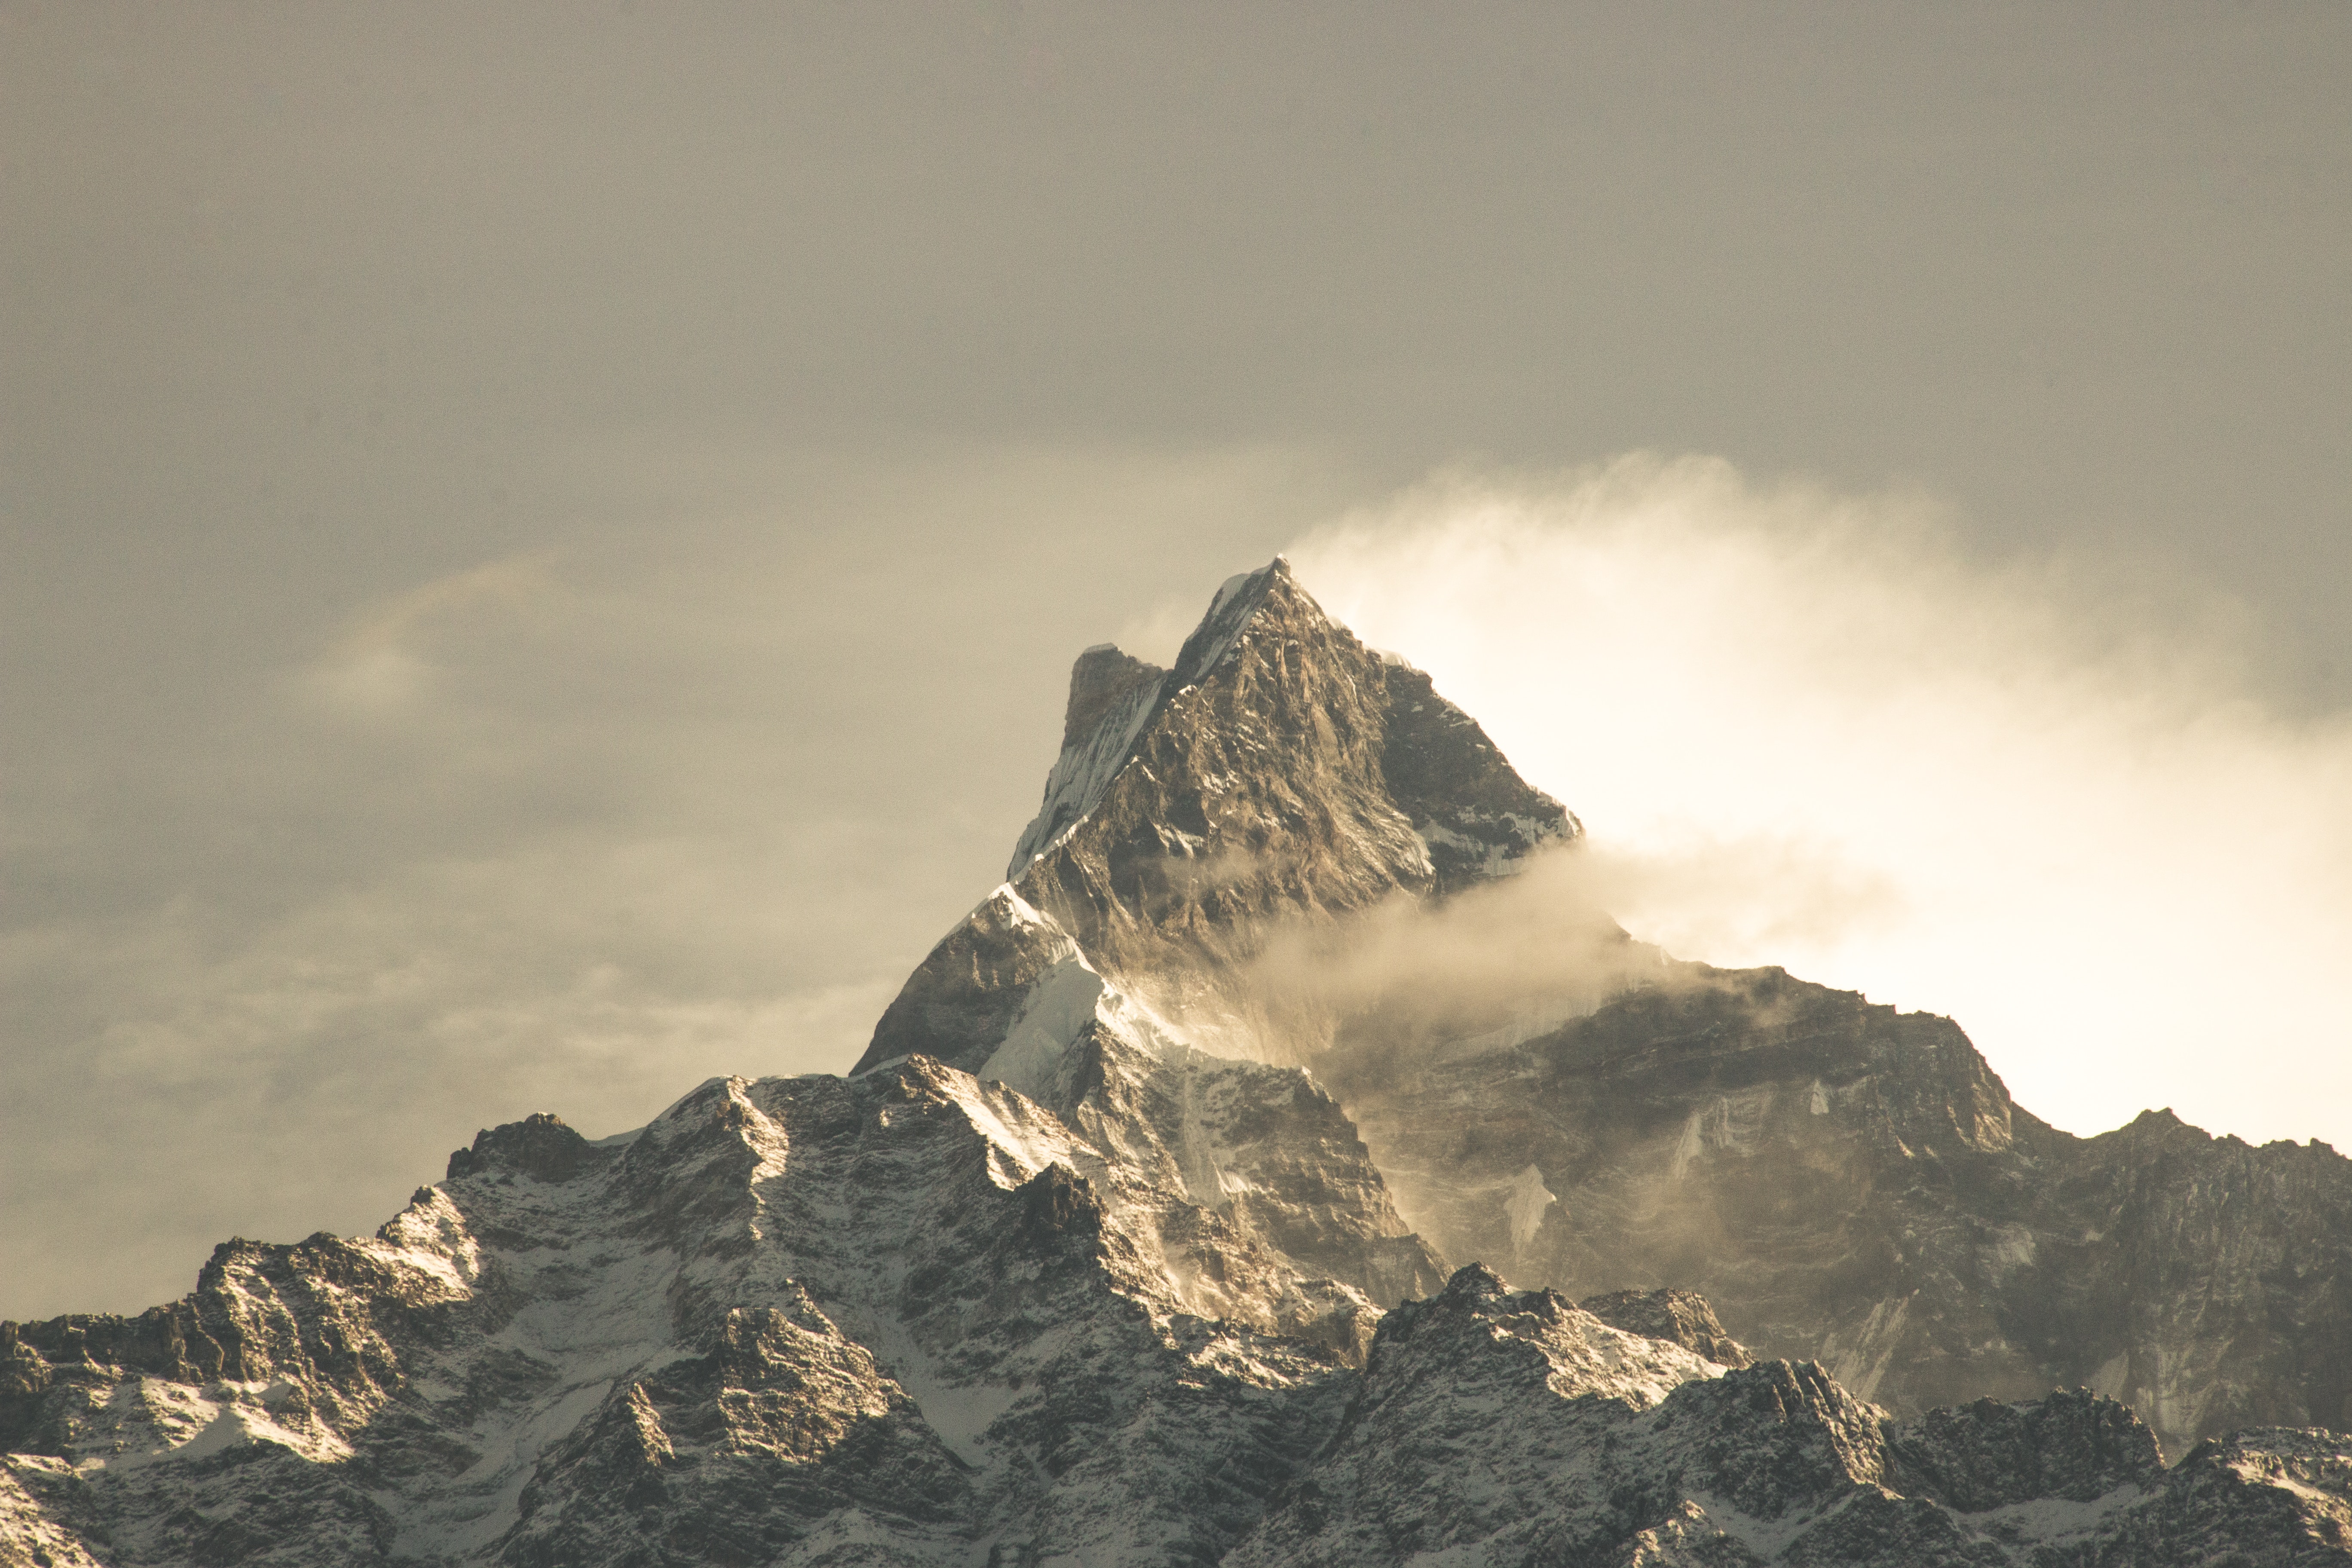
mountainous landforms, mountain, mountain range, sky, cloud, atmospheric phenomenon, alps, ridge, rock, summit, massif, hill, atmosphere, landscape, geology, sunlight, hill station, national park, glacial landform, fell, meteorological phenomenon, ar te, mount scenery, valley, cumulus